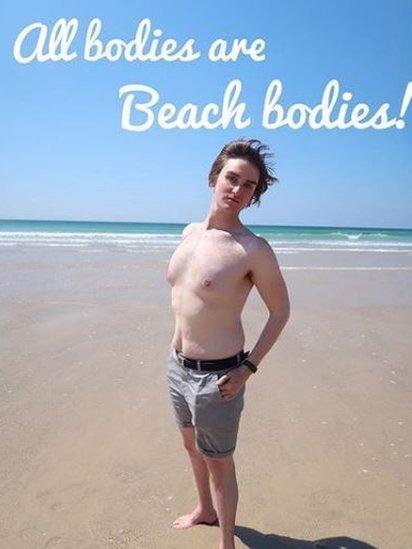
Gender: men